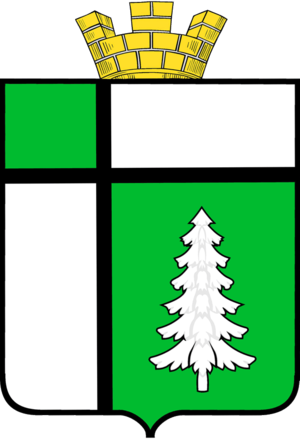
Tajsjet
Tajsjet er en by i Irkutsk oblast, Sibiriske føderale distrikt i Den Russiske Føderation omkring 680 kilometer nordvest for oblastens administrative center, Irkutsk. Byen har 33.364 indbyggere og blev grundlagt i 1897.